Stable phosphorus radicals

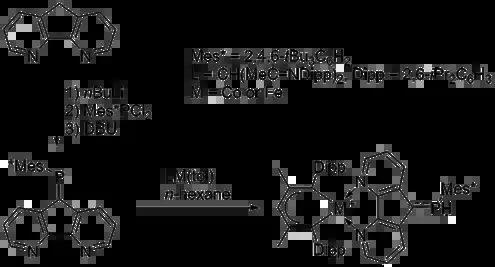
Synthesis of phosphorus radical anion coordinated with Co and Fe complexes by Tan and co-workers.

Tan and co-workers used a charge transfer approach to synthesis the phosphorus radical anion coordinated Co and Fe complexes. Here diazafluorenylidene-substituted phosphaalkene is reacted with low valent transition metal complexes to form phosphorus radical anions coordinated with metal complexes. This species displays a quartet ground state showing weak antiferromagnetic interaction of the phosphorus radical with the high-spim TM ion. The spin density is mostly localised on TM and phosphorus nuclei. The group further synthesised radical anion lanthanide complexes which also showed antiferromagnetic interaction.